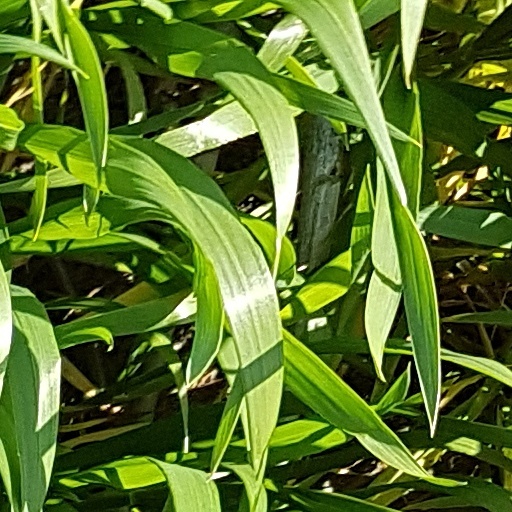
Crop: wheat